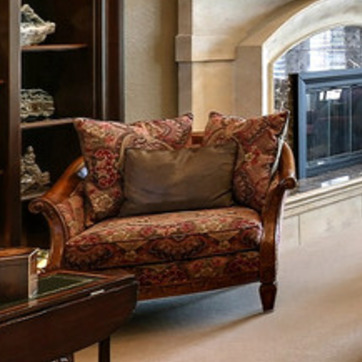
Material: fabric